Abu Gorab

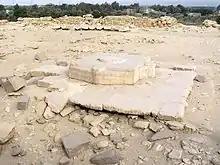
Altar at Solar Temple of Nyuserre

Inside the temple is a large, open courtyard. At the western end of the courtyard lie the ruins of a colossal stone obelisk. The obelisk had a pedestal red-granite base, sloping sides, and a square top. The obelisk itself, however, was constructed out of irregularly shaped limestone blocks. Estimates of the combined height of the obelisk and base vary, although the obelisk was most likely between thirty-five and fifty meters tall. An altar is located in the center of the courtyard, near the eastern face of the obelisk. It was constructed from five large blocks of alabaster, which are arranged to form a symbol that has been translated as "May Ra be satisfied". Records recovered from Userkaf's sun temple, suggest that two oxen and two geese were sacrificed each day. On the North side of the courtyard are the remains of several storerooms, which may have been where the sacrificial animals were slaughtered.